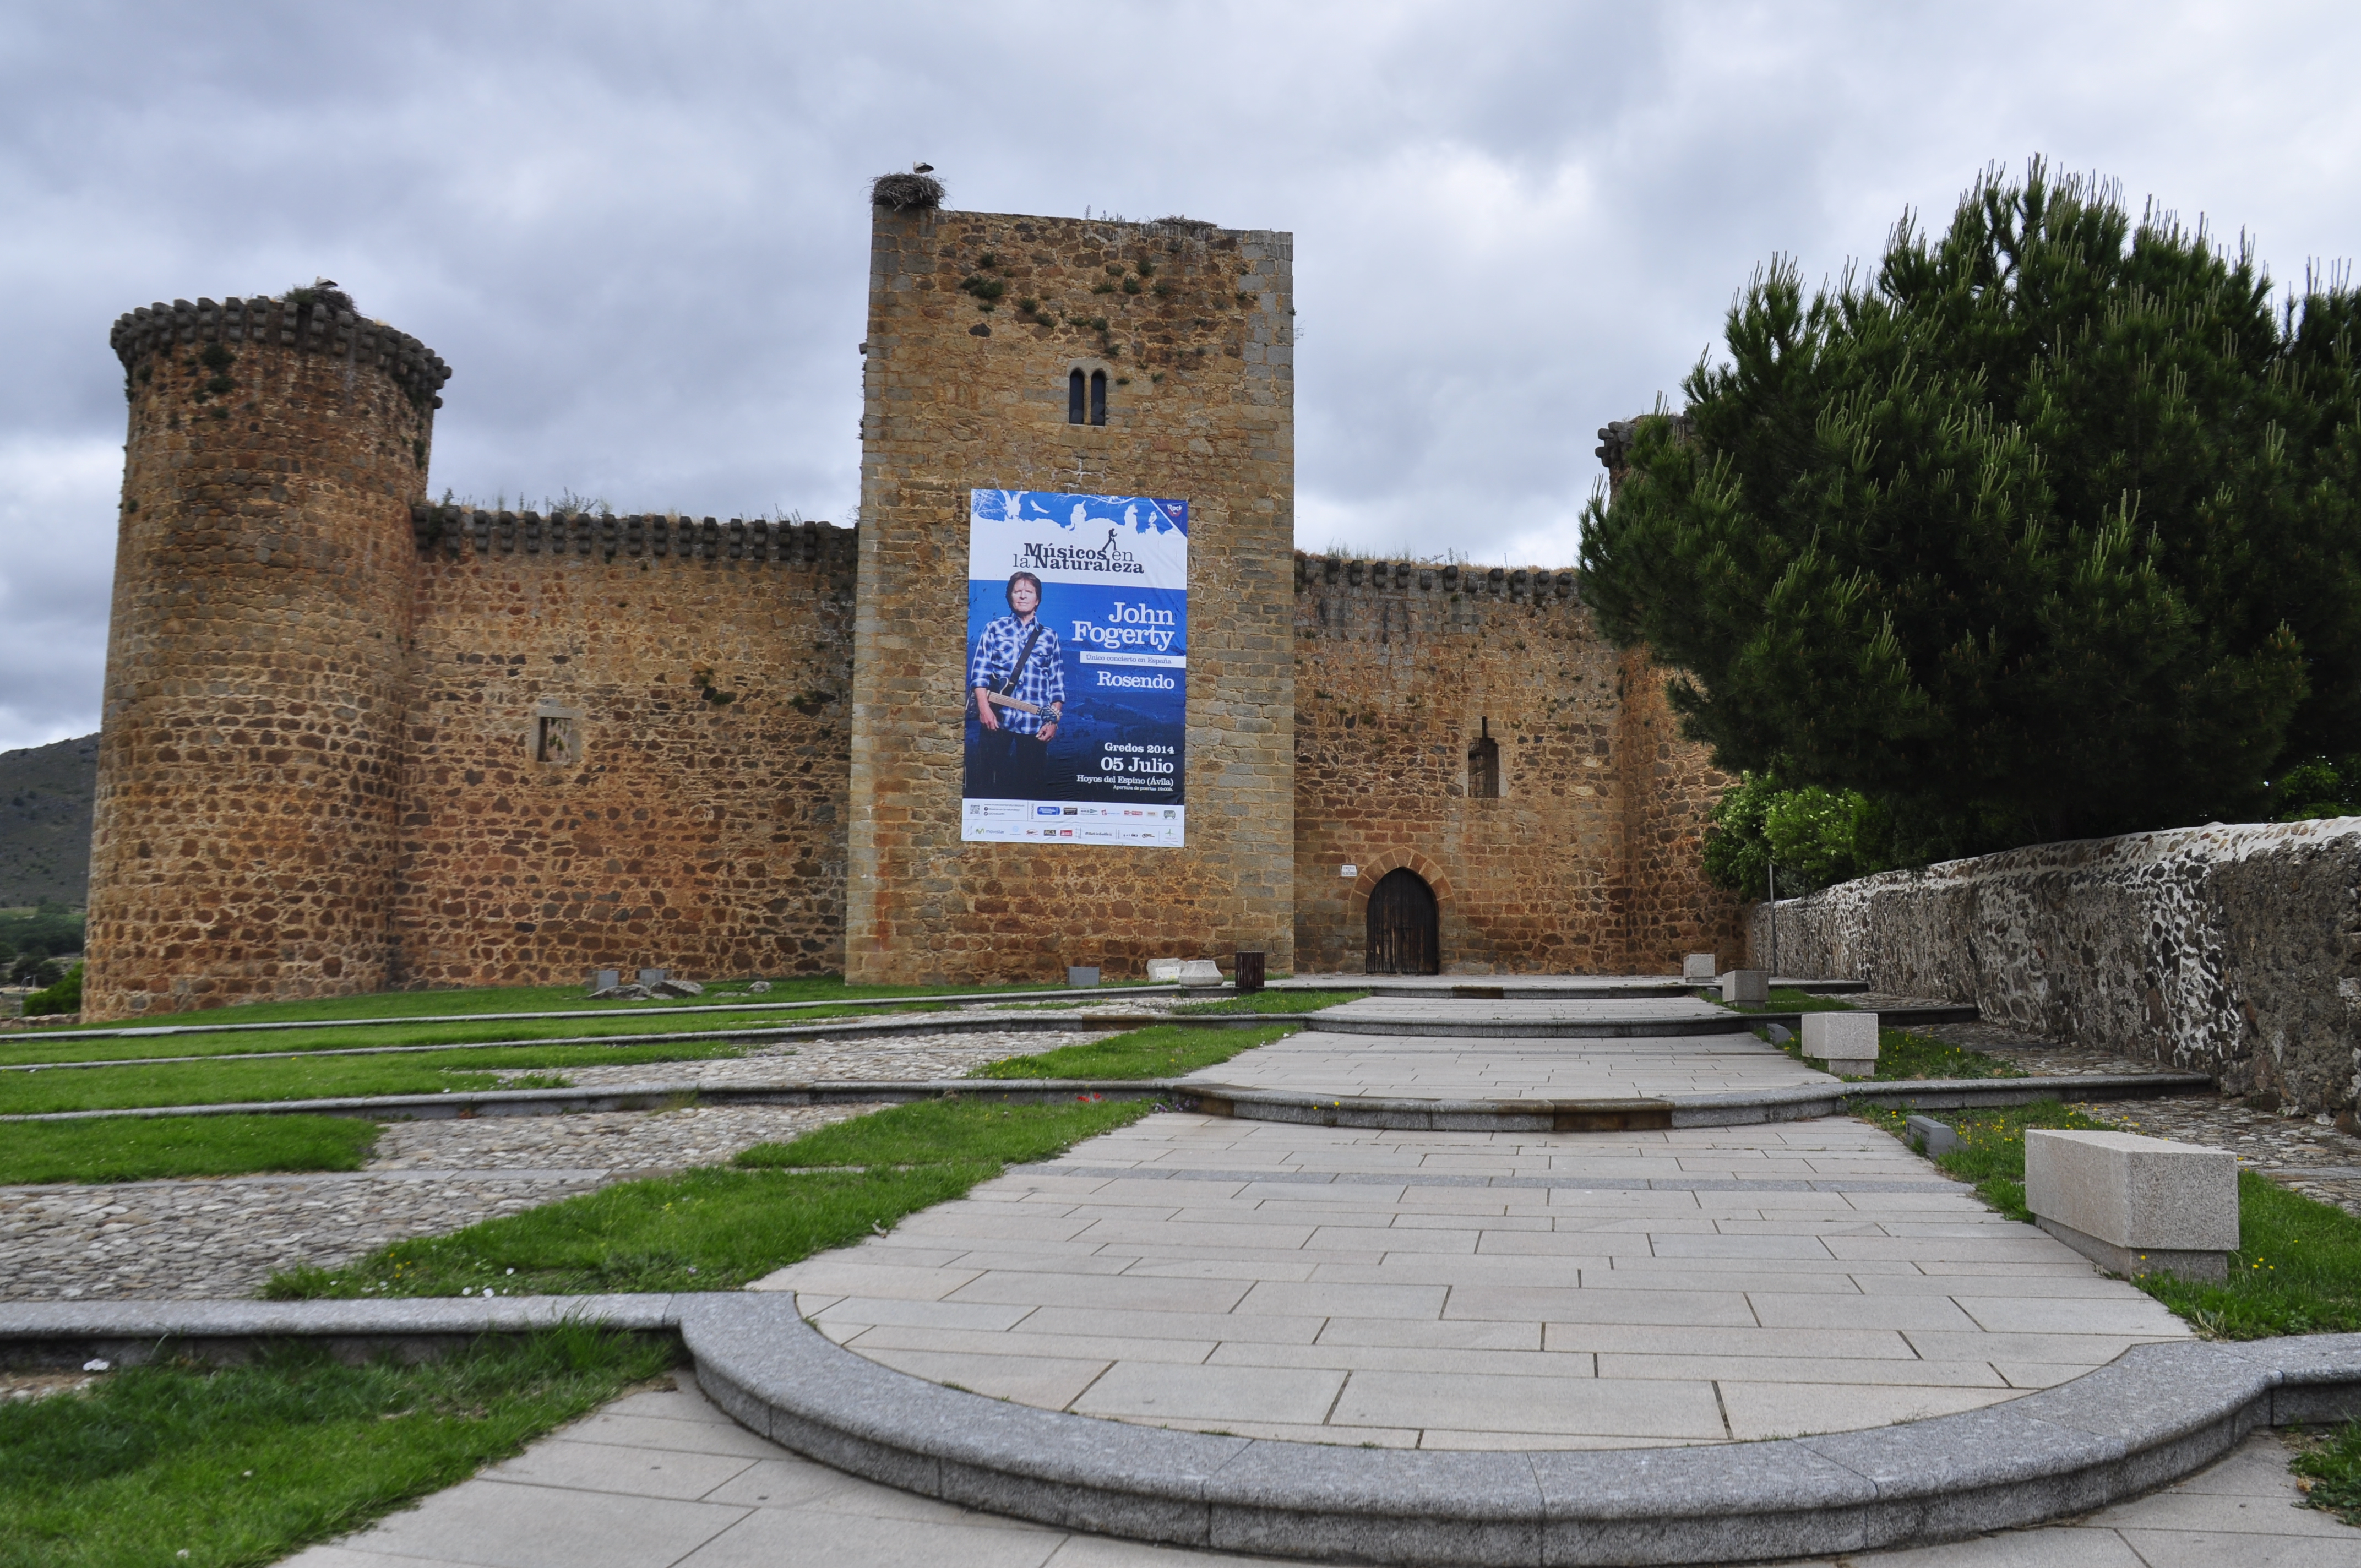
building, chateau, monument, castle, landmark, fortification, memorial, spain, de, barco, castillo, vila, y, castilla, leon, estate, ancient history